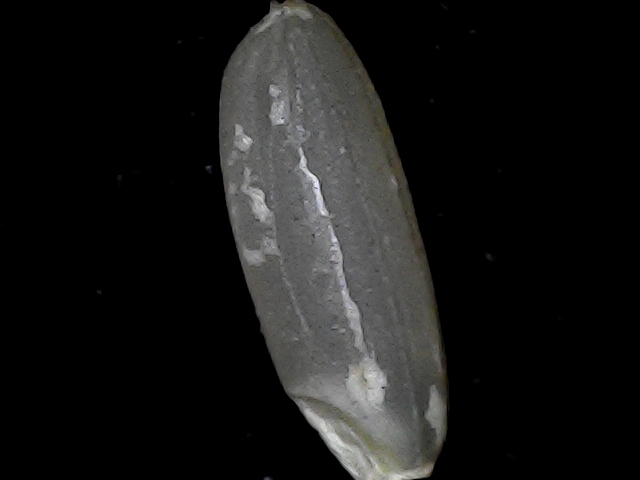
Rice variety: BD93